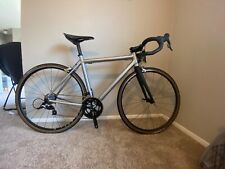
Vehicle type: Bikes